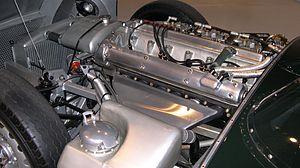
Le moteur Jaguar XK est un moteur thermique automobile à combustion interne, essence quatre temps et 6 cylindres en ligne qui voit le jour en 1948 et resta en production jusqu’à 1992, remplacé par le moteur Jaguar AJ6 dès 1986.